Hansel and Gretel (1987 film)

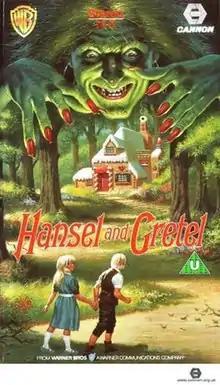
Videotape cover

Hansel and Gretel (alternatively: Cannon Movie Tales: Hansel and Gretel) is a 1987 fantasy musical film, part of the 1980s film series titled Cannon Movie Tales. It is directed by Len Talan and stars David Warner, Cloris Leachman, Hugh Pollard and Nicola Stapleton.